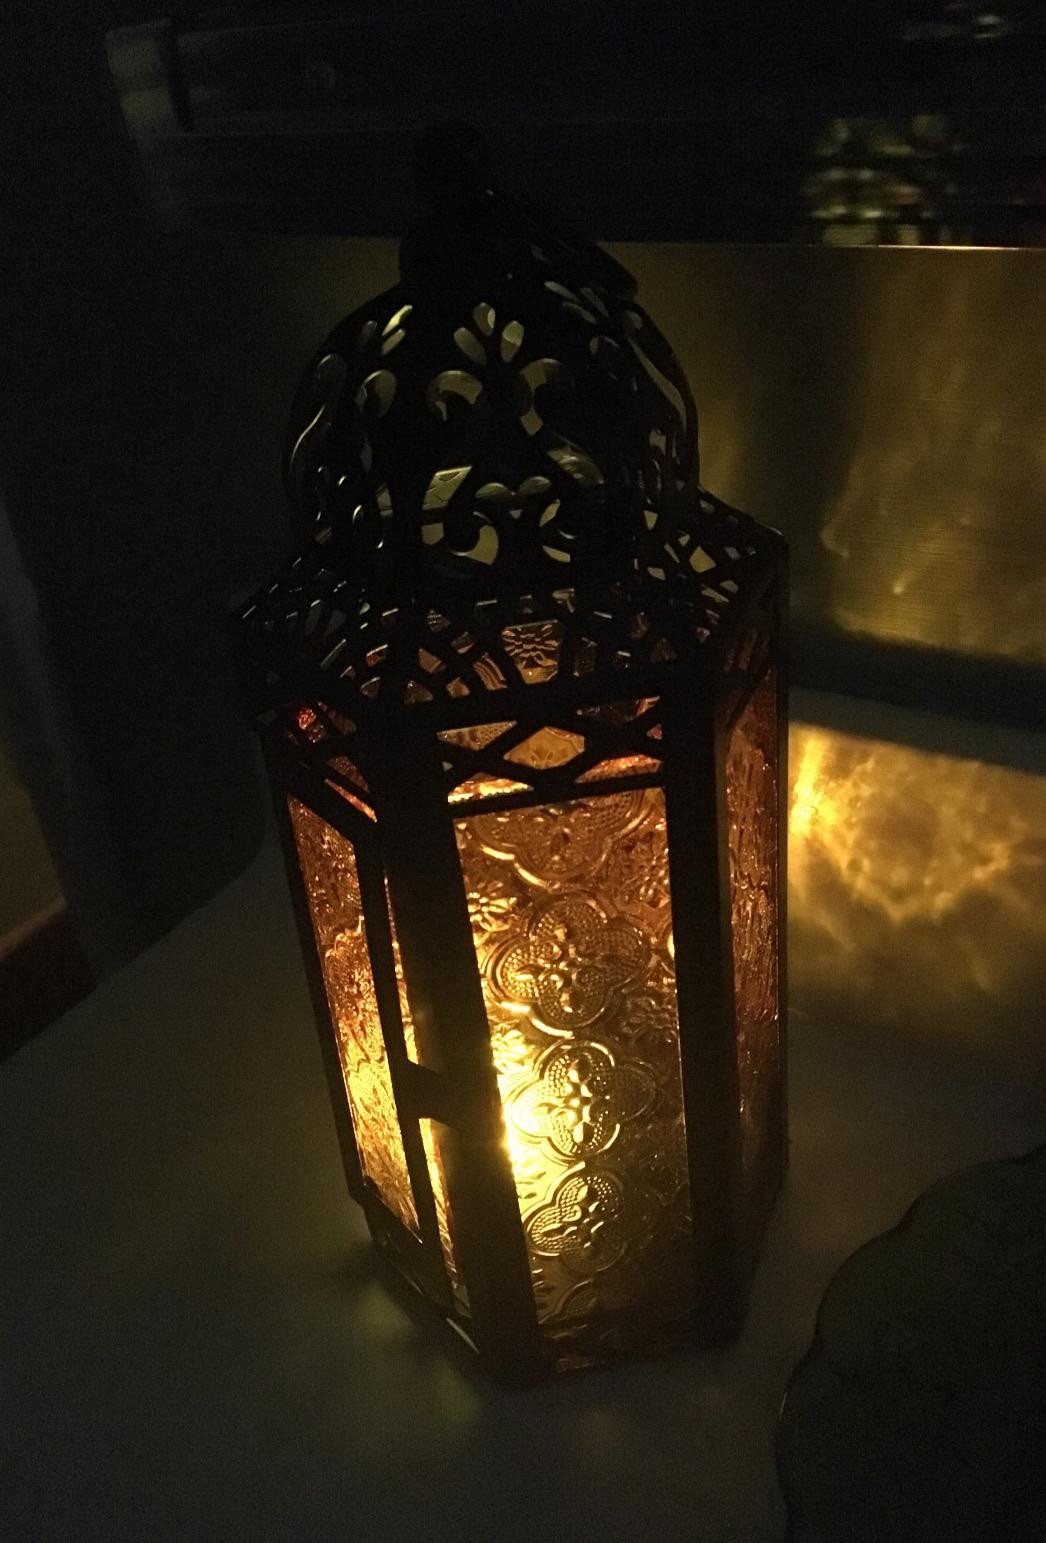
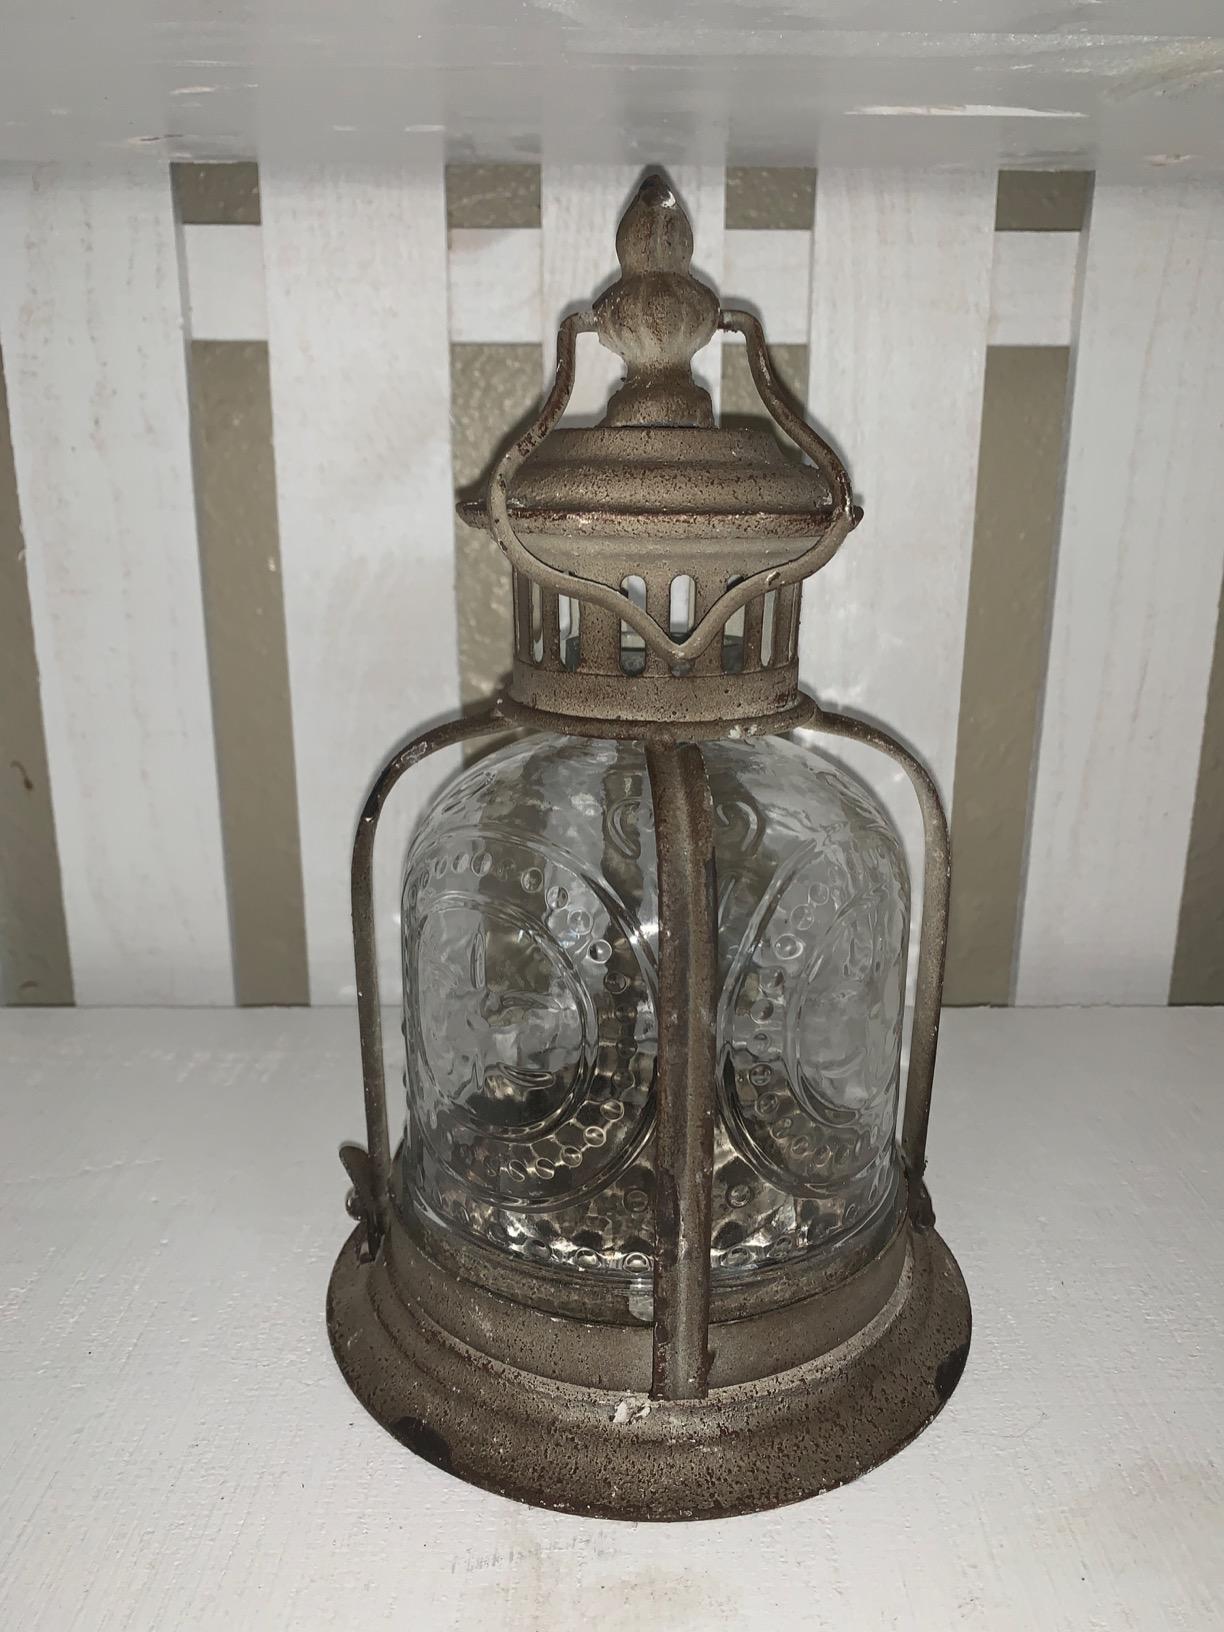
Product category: lantern
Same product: no